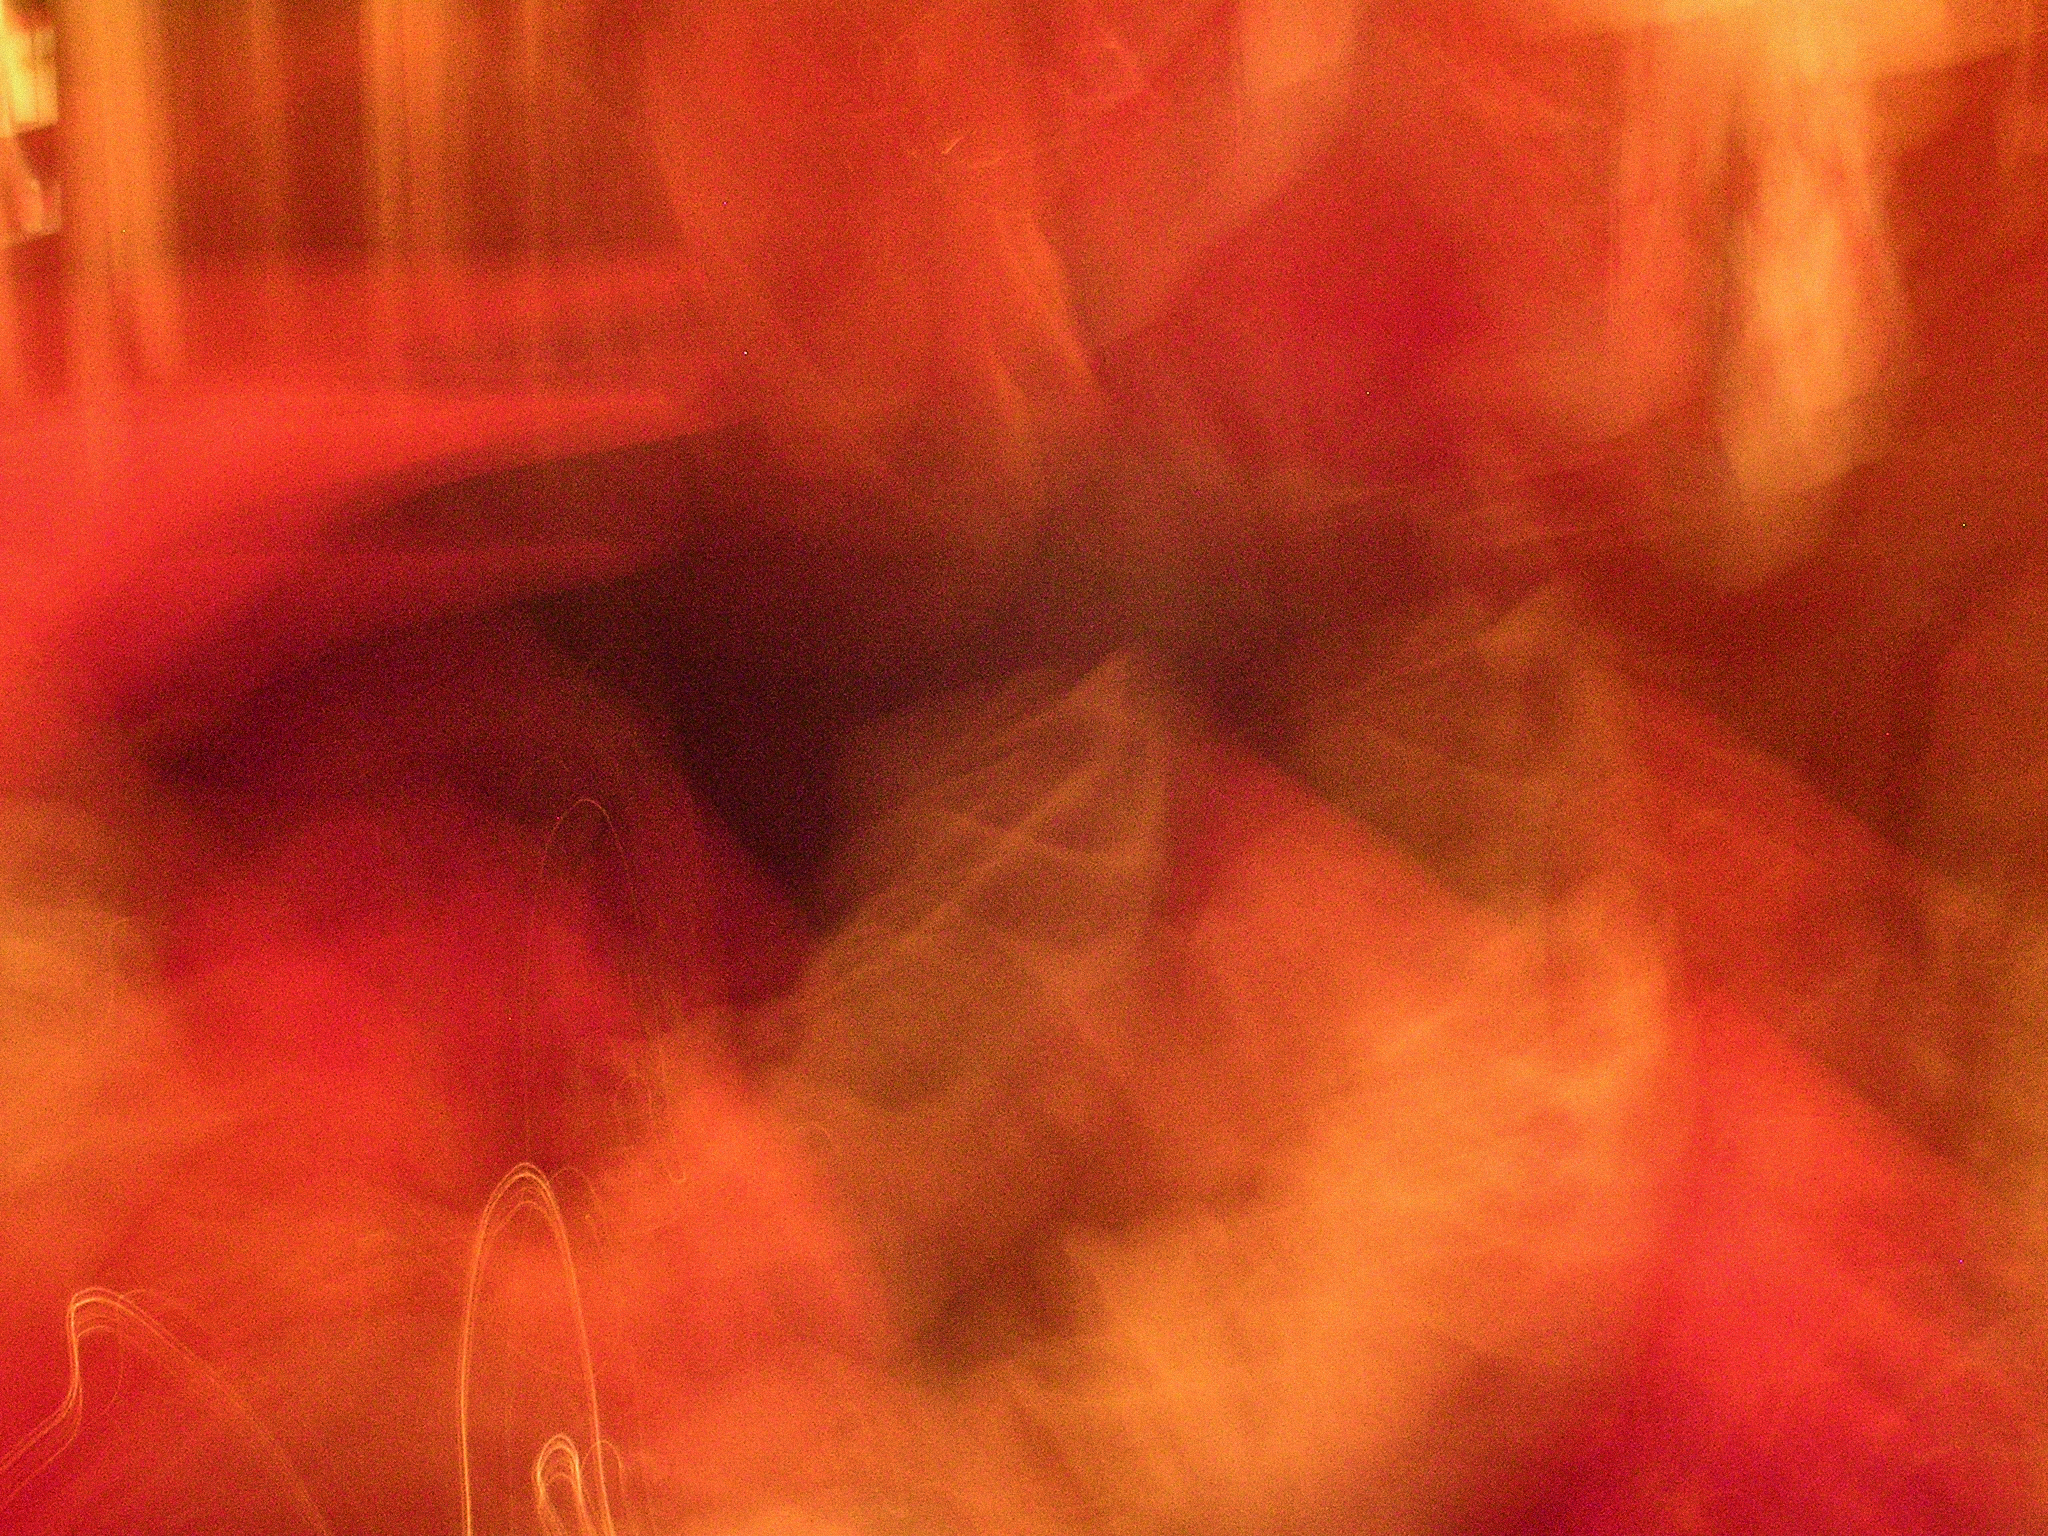
red, orange, mouth, peach, flesh, smoke, macro photography, art